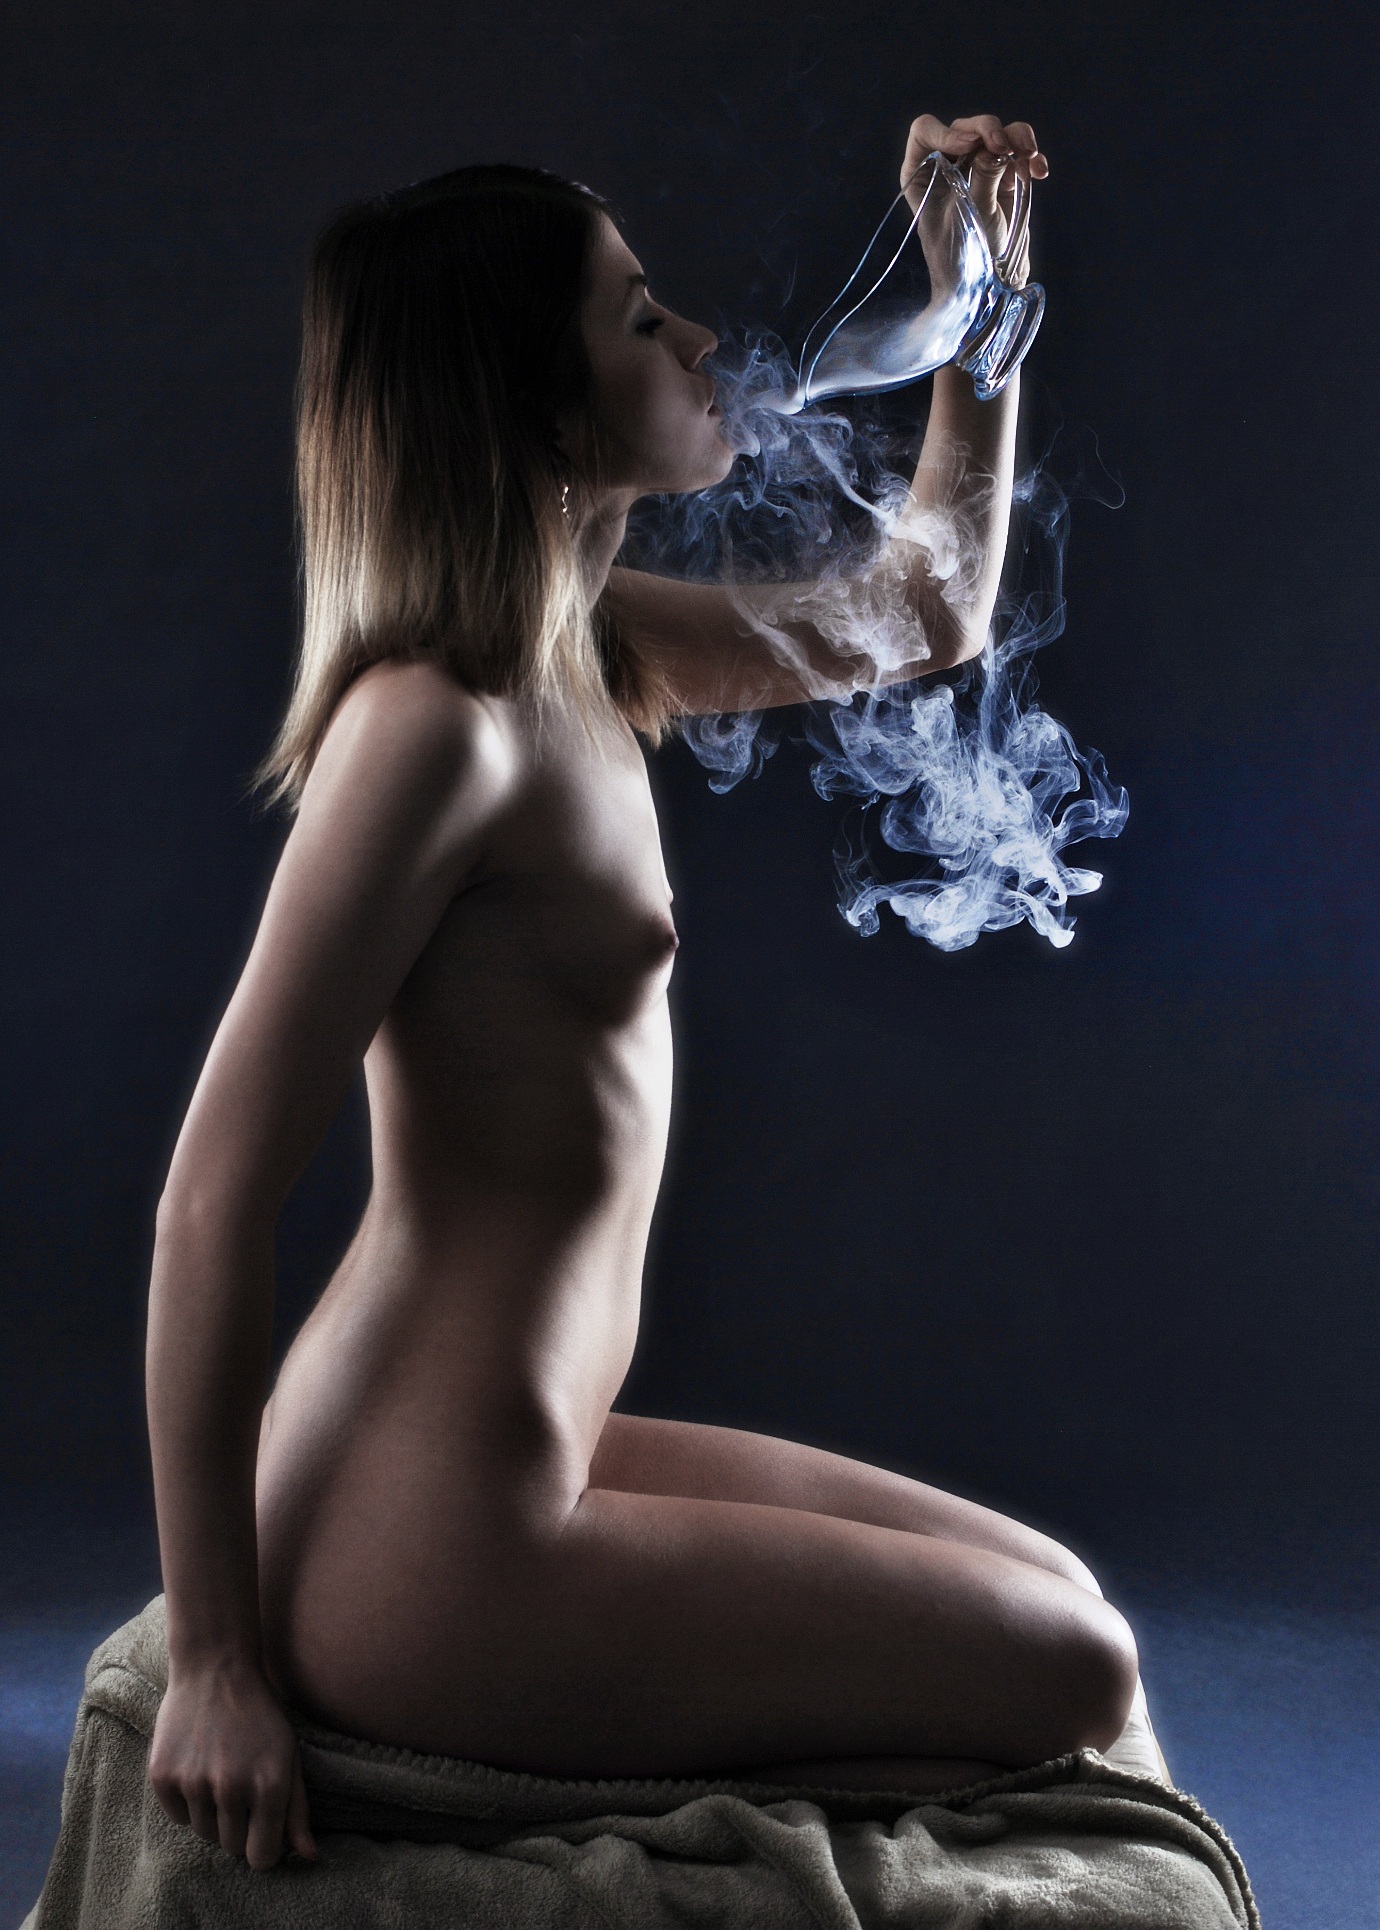
girl, photography, smoke, model, youth, sitting, blue, muscle, long hair, sculpture, drinking, beauty, image, magic, dreams, elixir, therapy, treatment, medications, photo shoot, the act of, sense, elixir of youth, potion, cravings, needs of, eternal youth, eternal life, human positions, art model